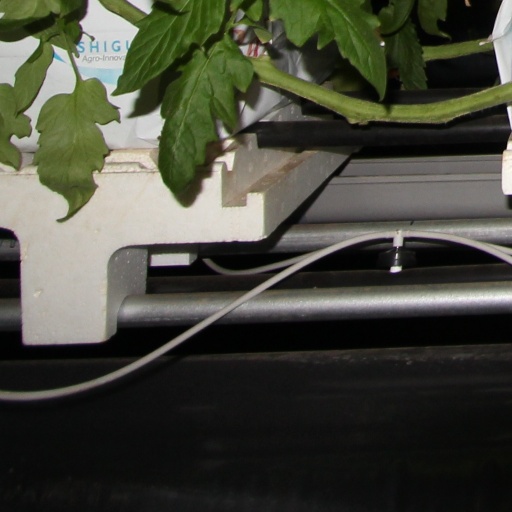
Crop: tomato